Kosha Dillz

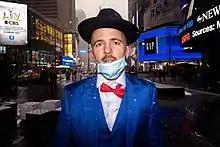
Dillz in 2021

Rami Matan Even-Esh (born August 26, 1981), known professionally as Kosha Dillz, is an Israeli-American rapper.